John Hunyadi

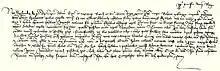
King Sigismund of Hungary's charter of the grant of Hunyad Castle (in present-day Hunedoara, Romania) to Voyk, Magos and Radol (the sons of Serbe), and their uncle or cousin, Radol, and Voyk's son, John

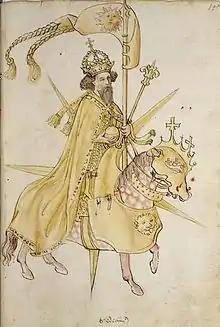
Sigismund, King of Hungary

A royal charter of grant issued on 18 October 1409 contains the first reference to John Hunyadi. In the document, King Sigismund of Hungary bestowed Hunyad Castle (in present-day Hunedoara, Romania) and the lands attached to it upon John's father, Voyk and Voyk's four kinsmen, including John himself. According to the document, John's father served in the royal household as a "court knight" at that time, suggesting that he was descended from a respected family. Two 15th-century chroniclersJohannes de Thurocz and Antonio Bonfiniwrite that Voyk had moved from Wallachia to Hungary upon King Sigismund's initiative. László Makkai, Malcolm Hebron, Pál Engel and other scholars accept the two chroniclers' report of the Wallachian origin of John Hunyadi's father. In contrast with them, Ioan-Aurel Pop says that Voyk was a native of the wider region of Hunyad Castle.